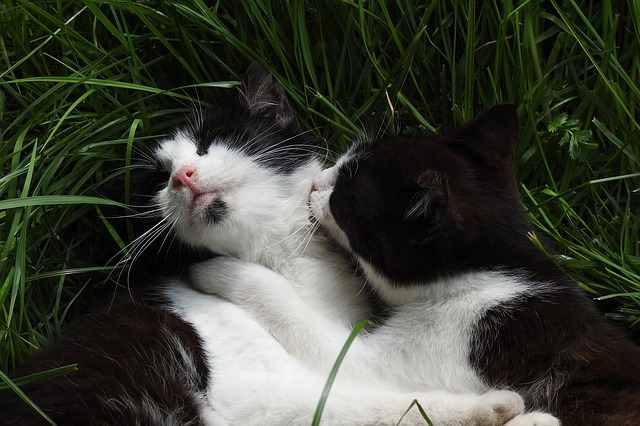
Label: cat